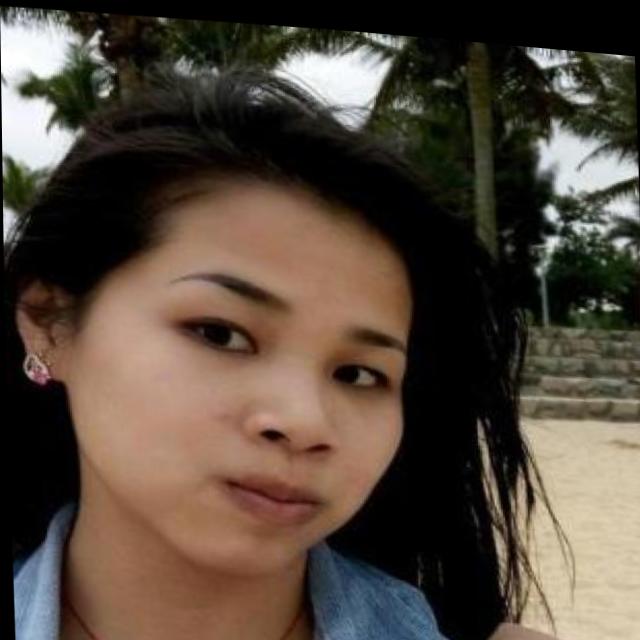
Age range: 21-44